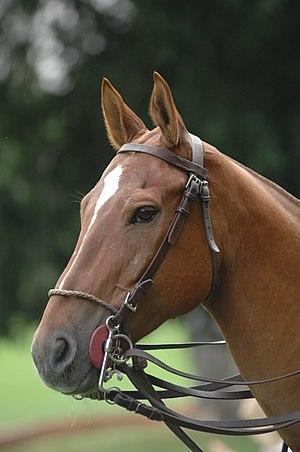
Un mors Pelham, du nom de son créateur, est un mors d'équitation à gourmette plutôt puissant, assez proche d'un mors de bride. Il peut avoir un canon brisé et dispose toujours d'un gros anneau au niveau du canon, qui permet d'y fixer une seconde paire de rênes. Il agit sur les barres et le nerf mandibulaire du cheval. À ce titre, il est plutôt conseillé aux cavaliers confirmés. Souvent mal accepté par les jeunes chevaux, le mors Pelham peut engendrer chez eux des réactions violentes. Il a la particularité de combiner les actions d'un mors de filet et d'un mors de bride, pouvant s'utiliser avec deux ou quatre rênes. Il est parfois critiqué pour sa sévérité et les douleurs qu'il peut provoquer, mal utilisé, au niveau du nerf lingual et de la langue du cheval. Son action, son fonctionnement et sa sévérité varient selon le point de fixation des rênes et le serrage de la gourmette.